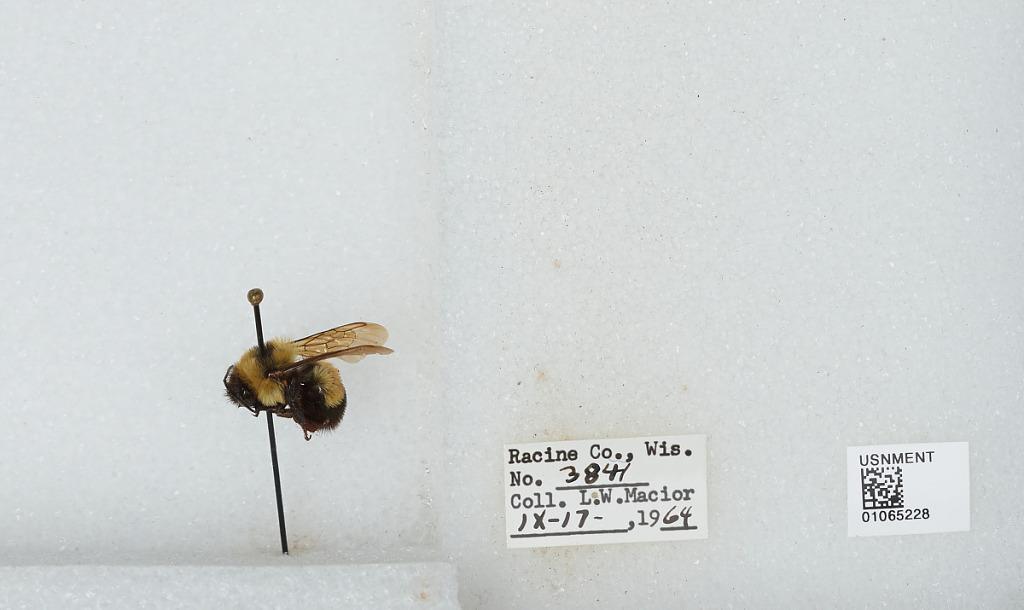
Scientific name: Bombus (Bombus) affinis Cresson
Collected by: L. Macior
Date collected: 1964-9-17
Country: United States
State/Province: Wisconsin
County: Racine
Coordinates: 42.78, -87.76